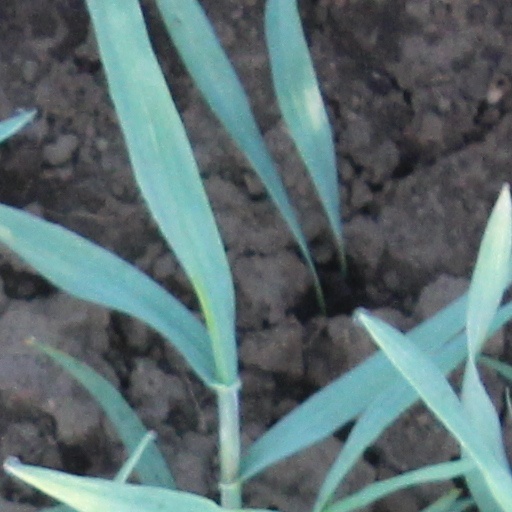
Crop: wheat